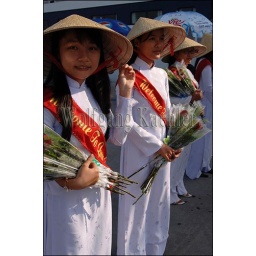
Vietnam, qui nhon, port, women in traditional dress (Ao dai) And cone hats (Non la) Welcoming cruise ship